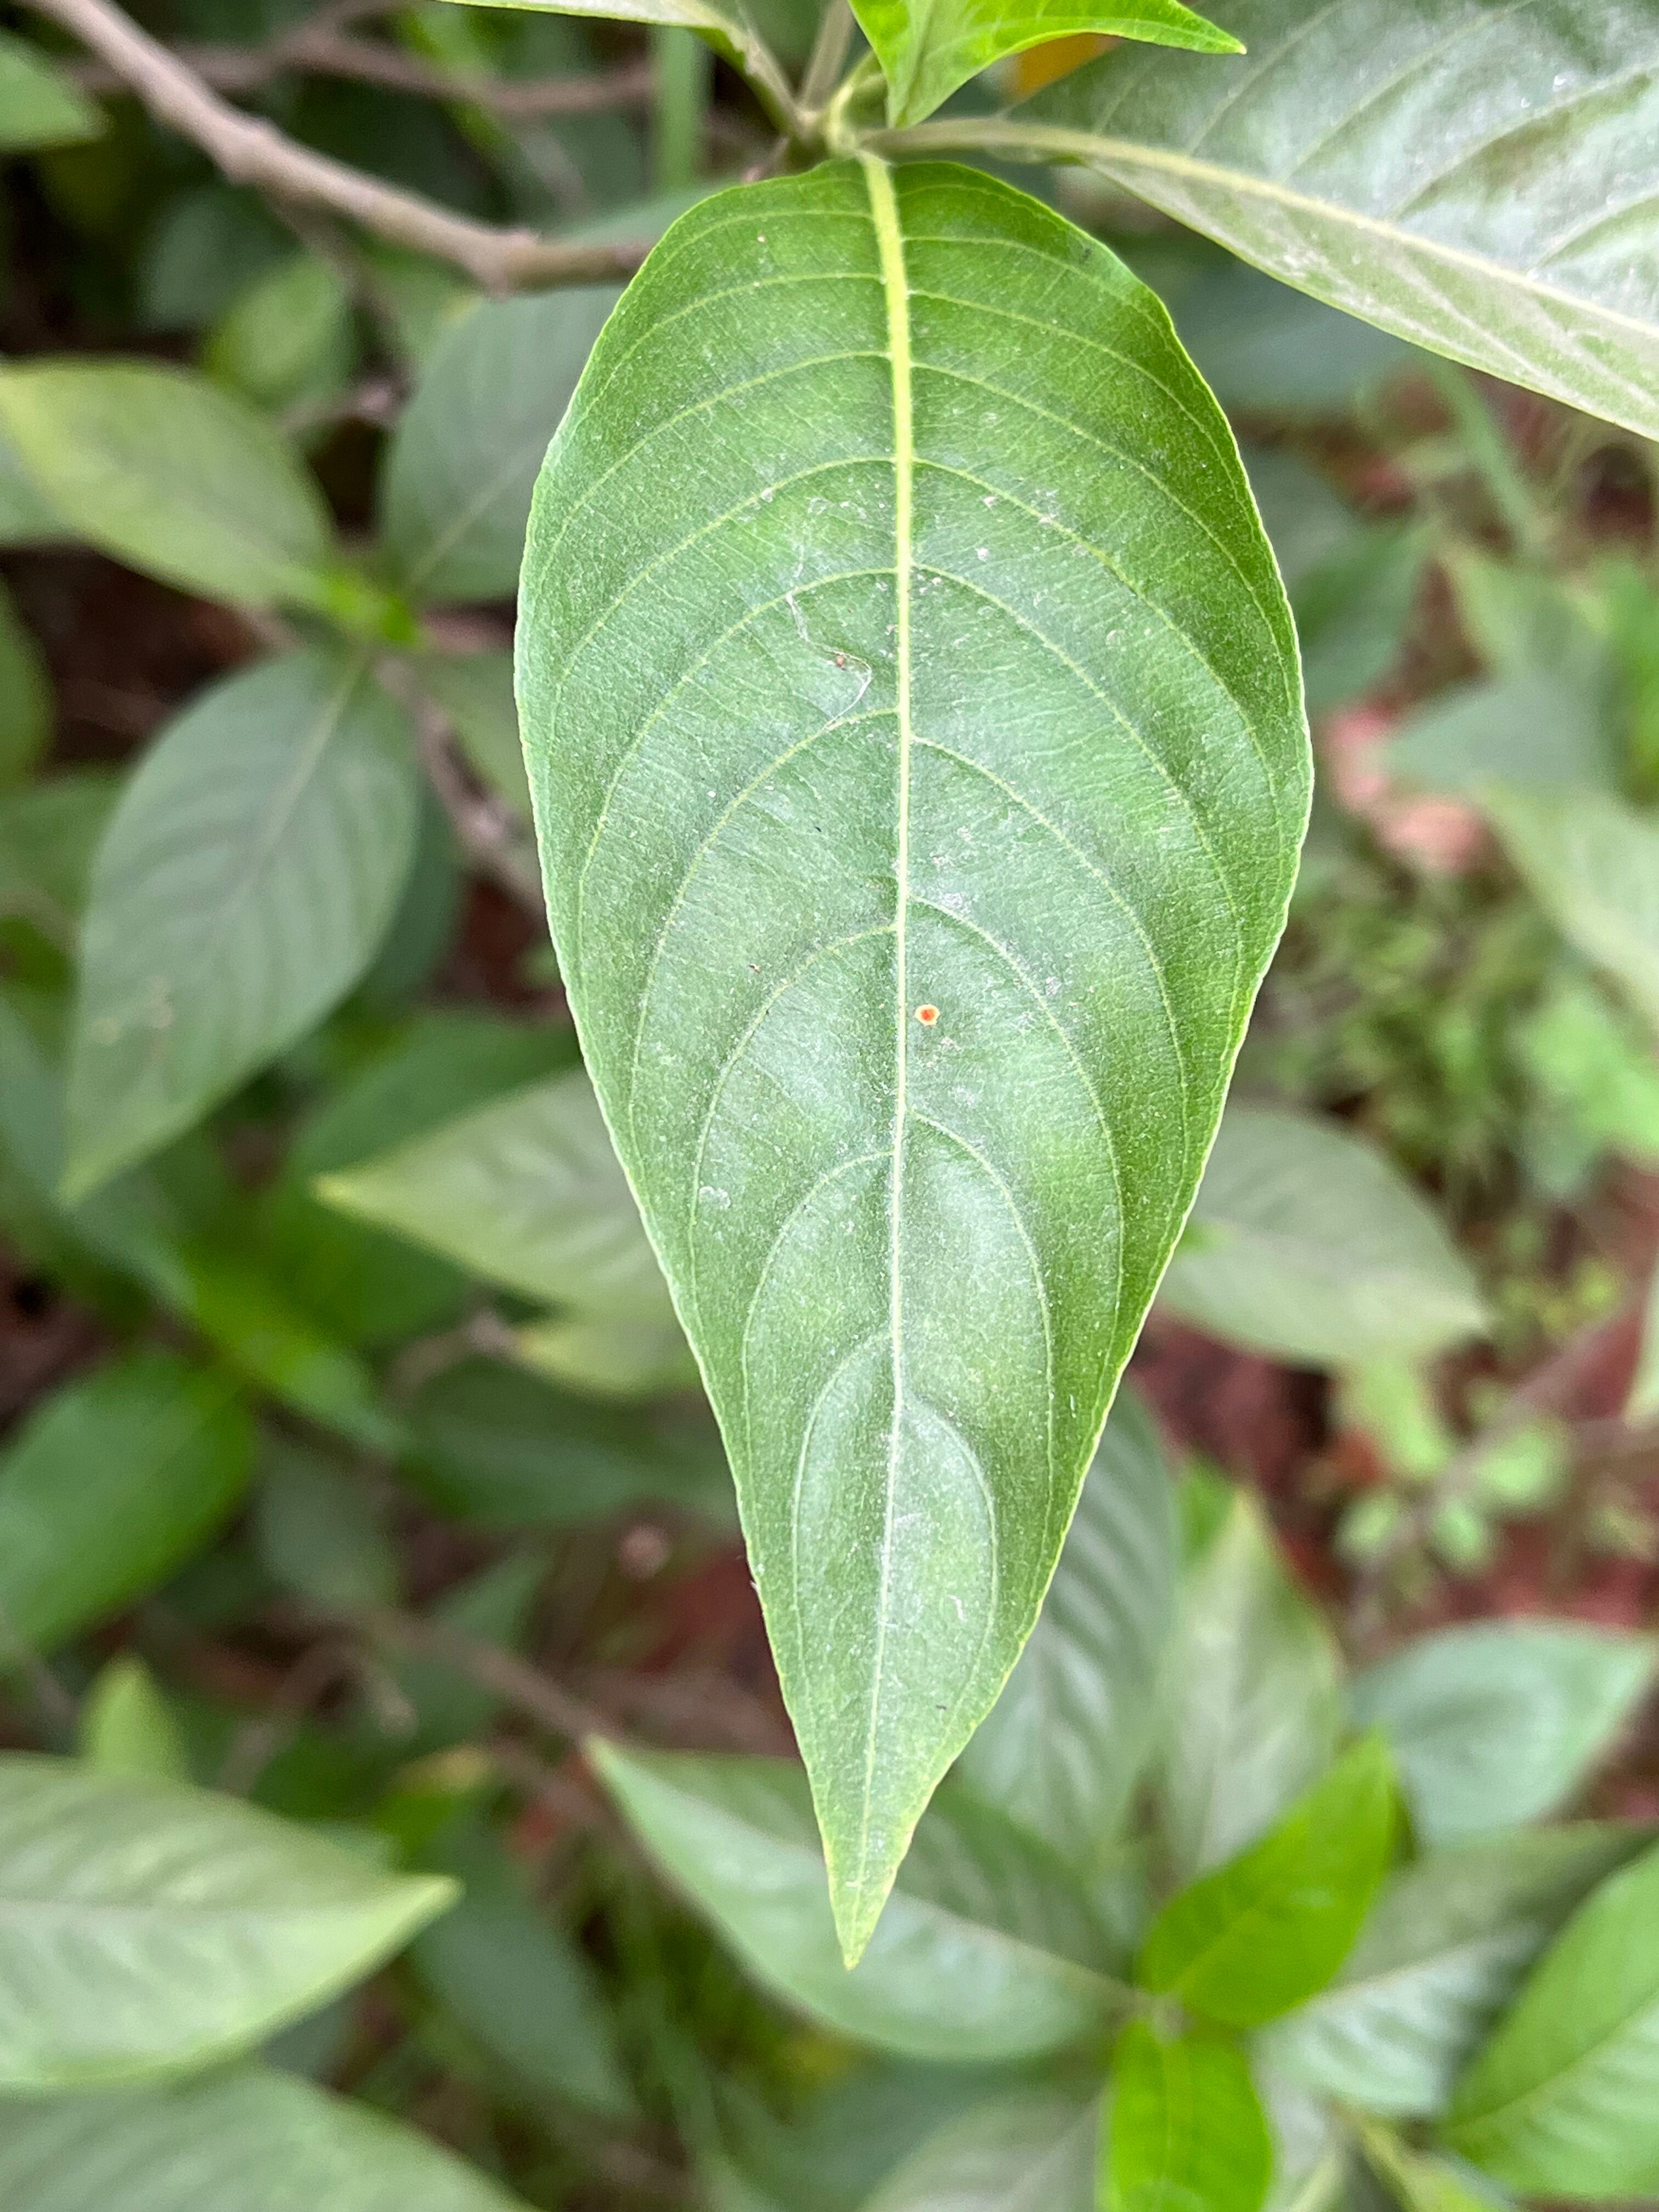
Plant species: justicia-adhatoda